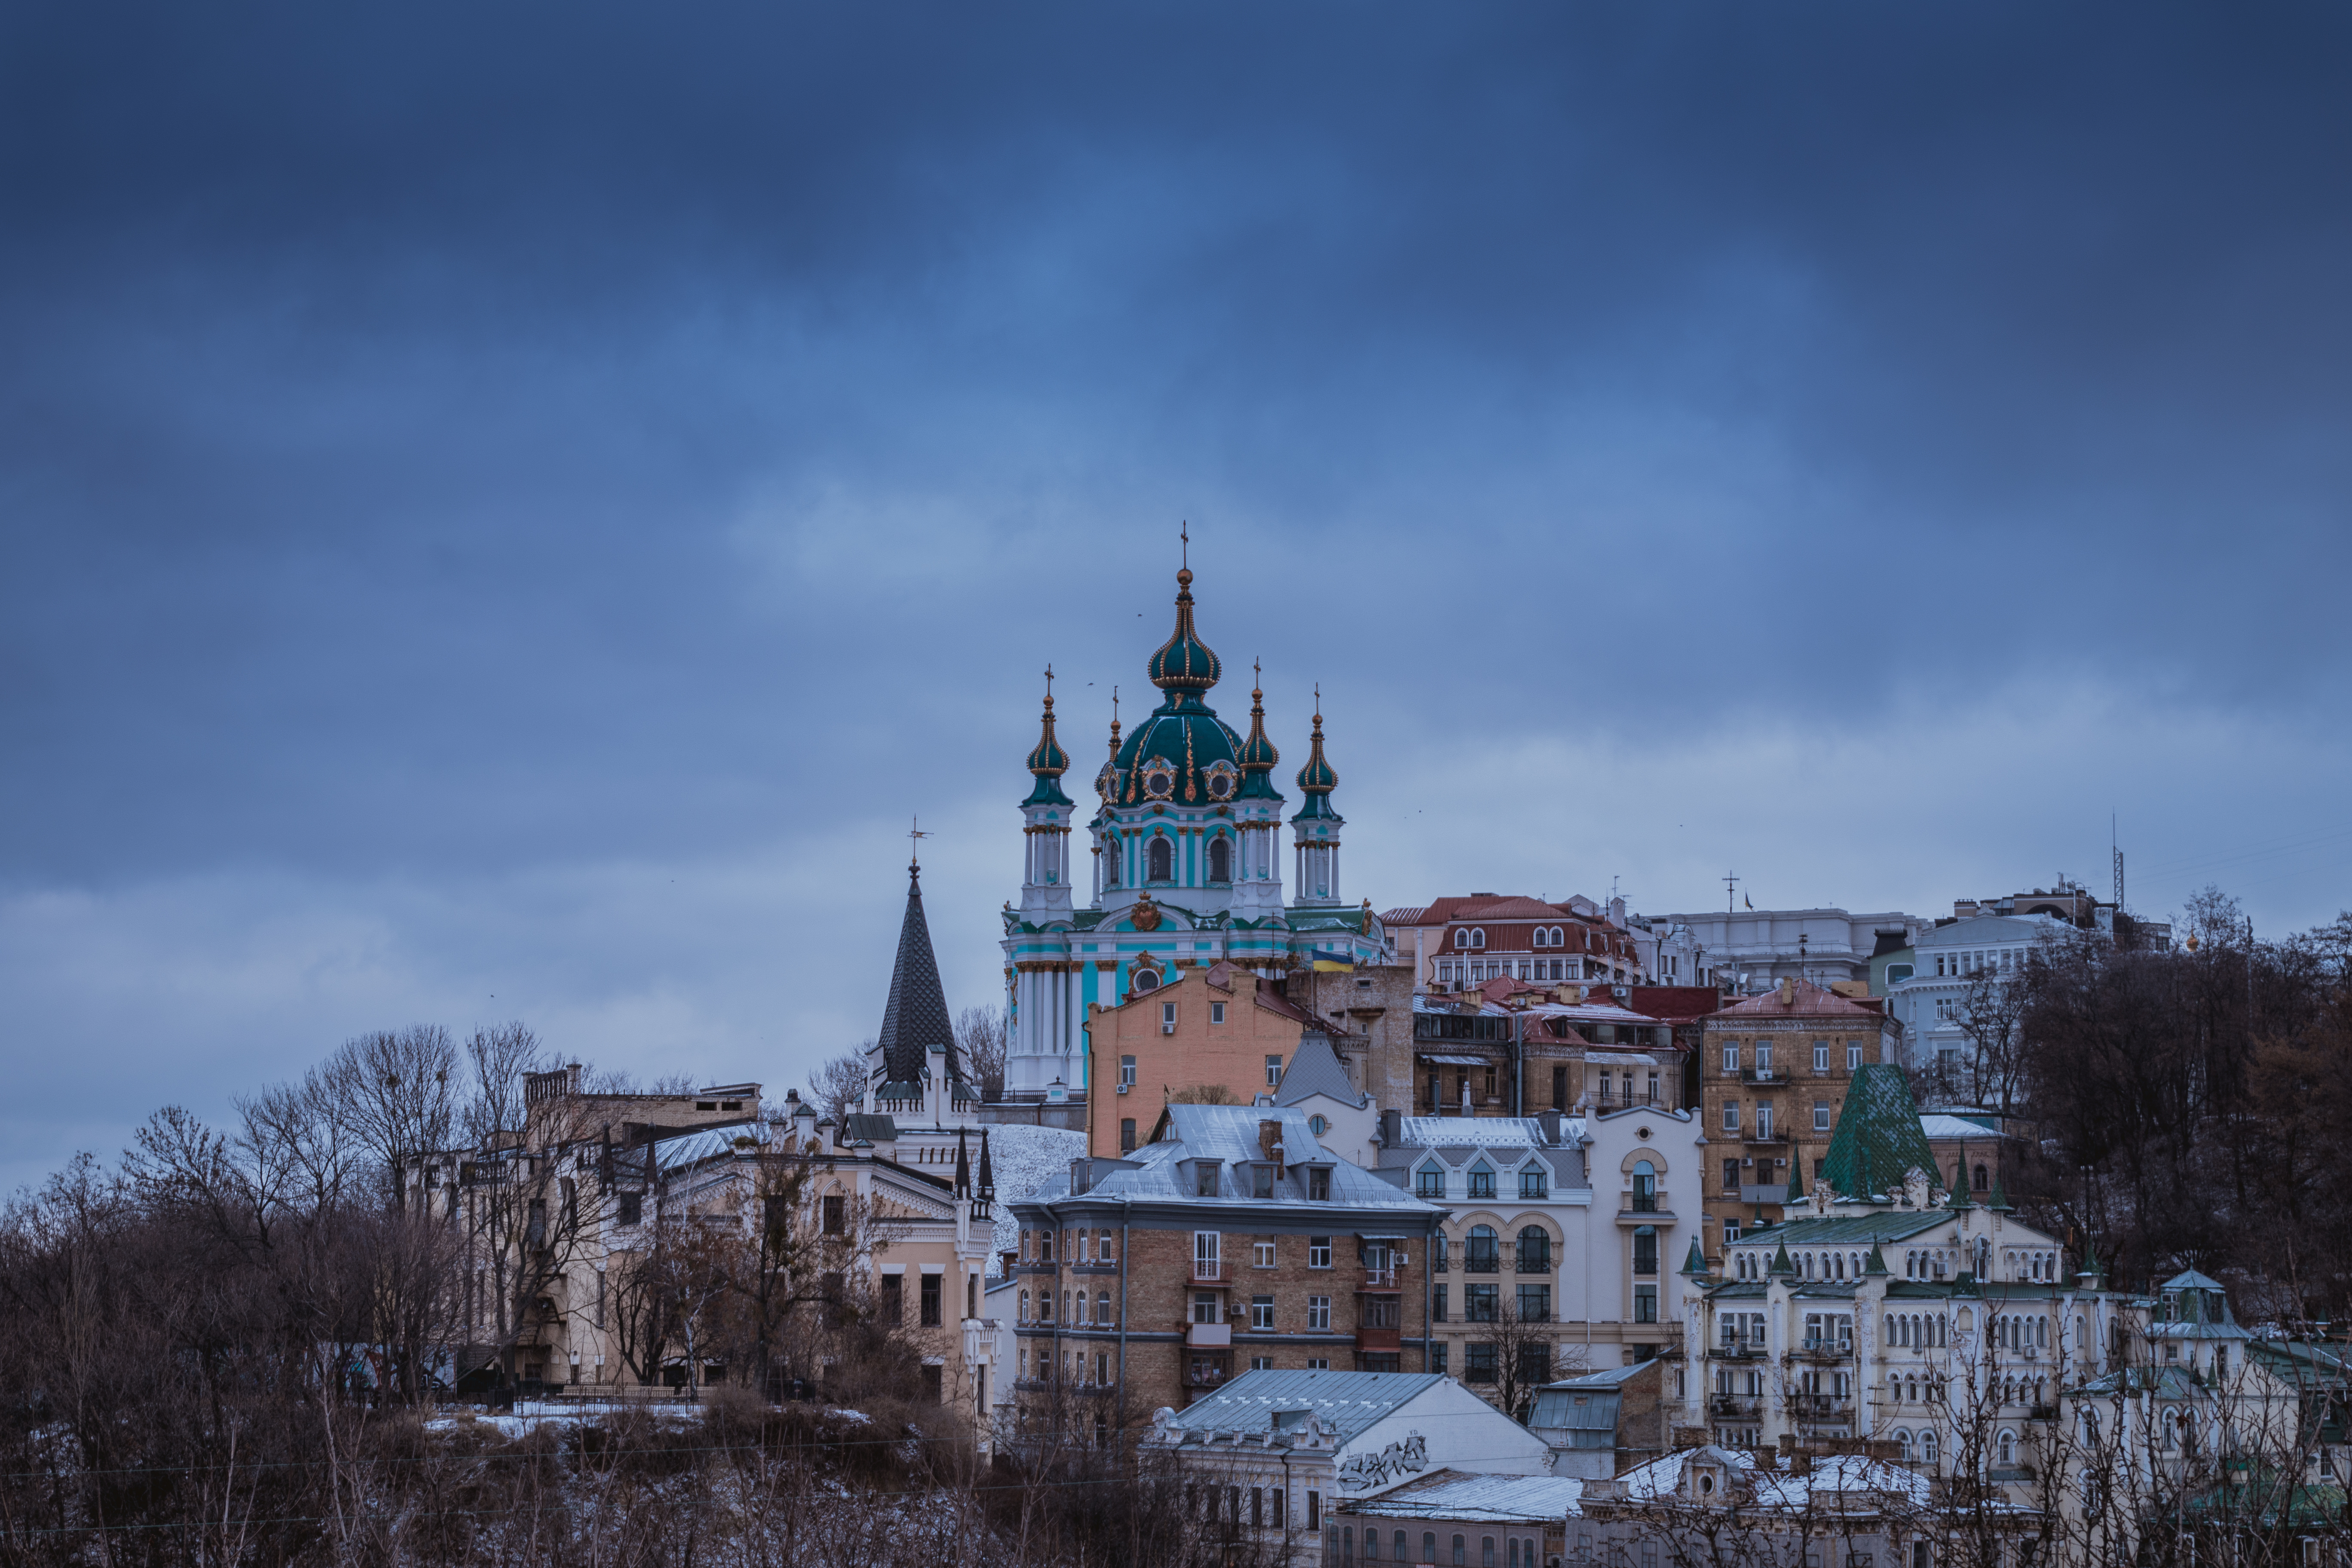
mountain, snow, winter, cloud, architecture, sky, house, cloudy, town, building, city, cityscape, panorama, evening, tower, weather, landmark, church, cathedral, season, place of worship, spire